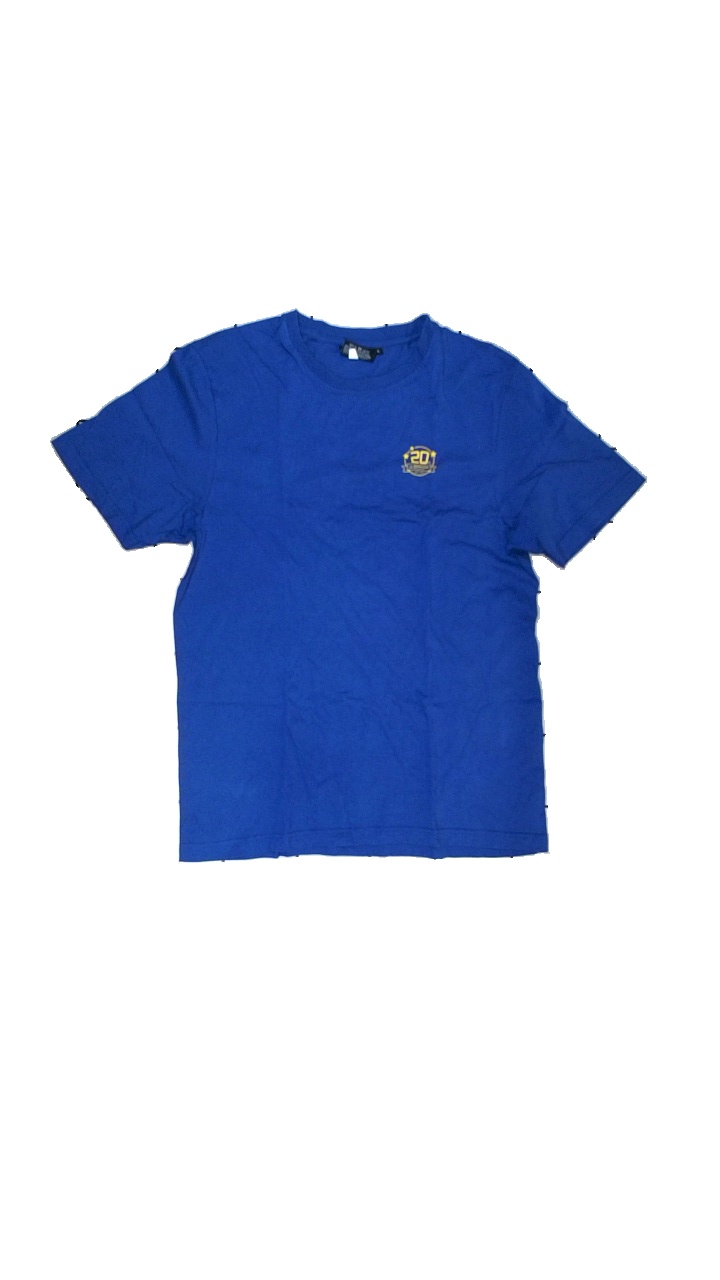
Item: T-shirt (Unisex)
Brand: South West
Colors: Blue
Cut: Regular, C-collar
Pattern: Logo print
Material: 100% cotton
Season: All
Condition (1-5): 3
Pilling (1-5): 3
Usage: Reuse
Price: <50